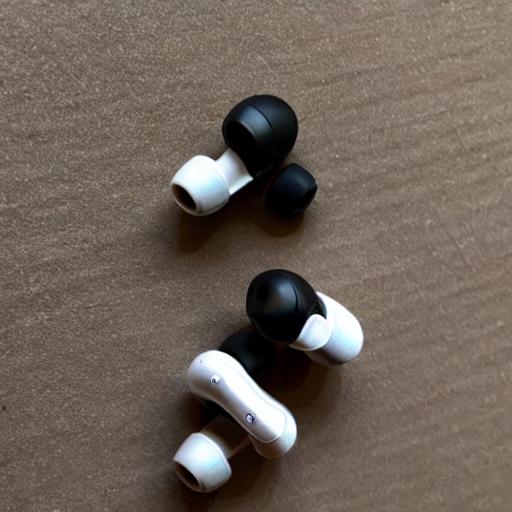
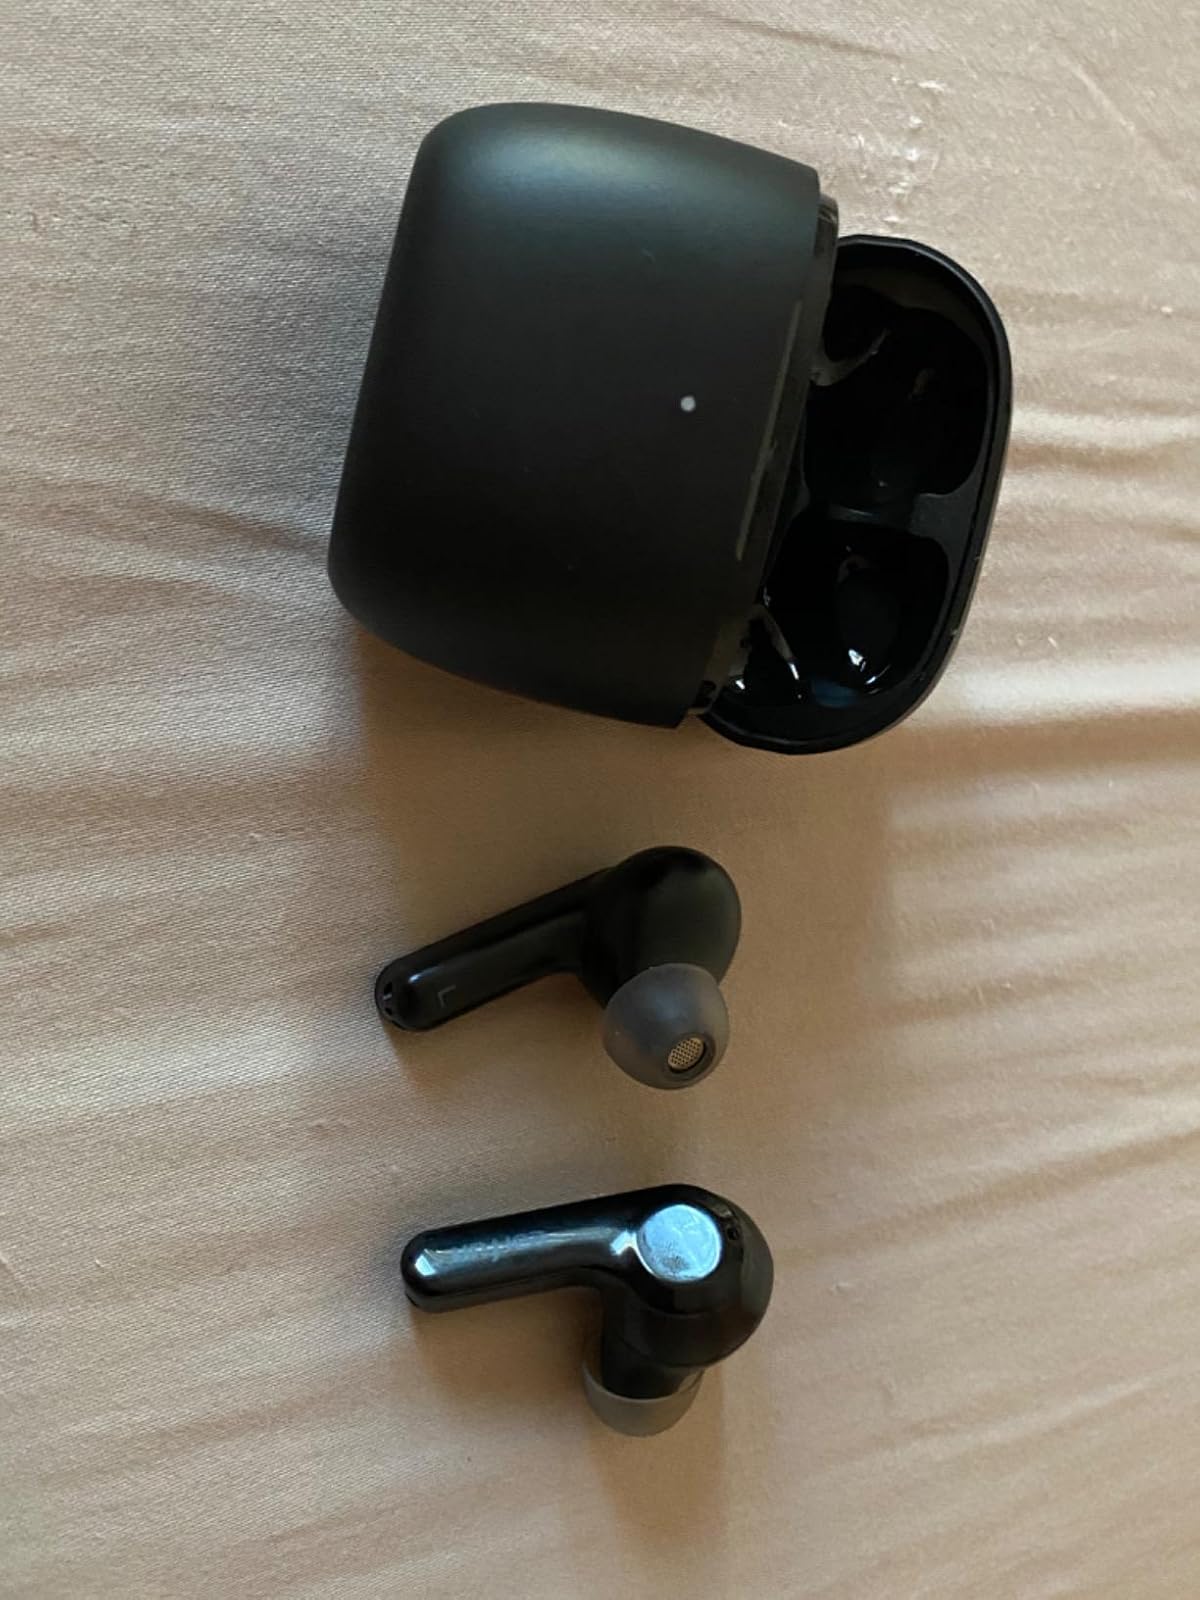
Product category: earbuds
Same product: no